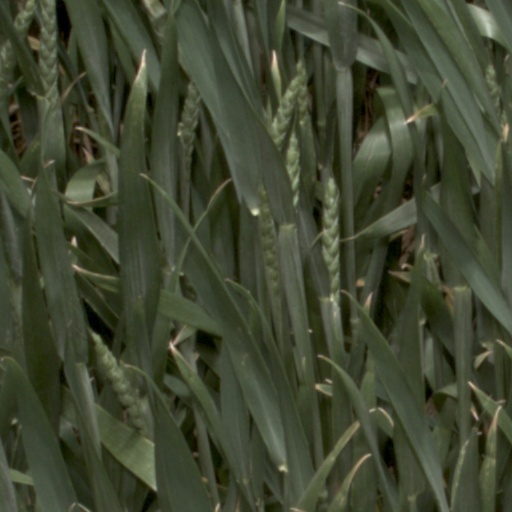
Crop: wheat